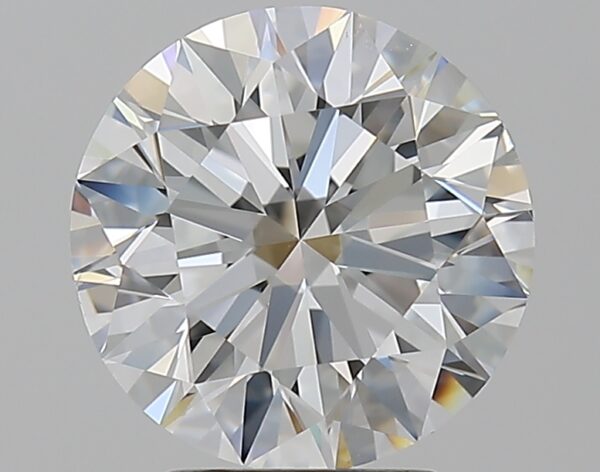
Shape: round
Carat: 3.01
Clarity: VS2
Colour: F
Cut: EX
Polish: EX
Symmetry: EX
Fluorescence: N
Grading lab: GIA
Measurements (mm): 9.13 x 9.2 x 5.71